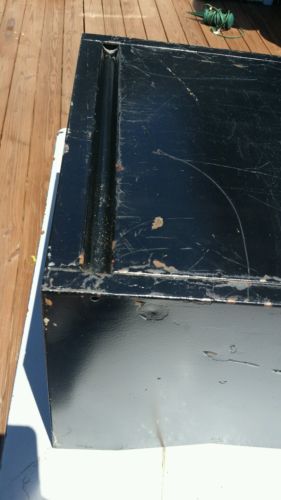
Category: cabinet